TLC: Tables, Ladders & Chairs (2009)

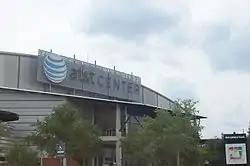
The event was held at the AT&T Center in San Antonio, Texas.

In August 2009, World Wrestling Entertainment (WWE) ran a poll on their official website in which fans could vote on the concept of that year's December pay-per-view (PPV) that would replace their previously annual December event, Armageddon. The choices in the poll included an event themed around street fight main events, an event featuring a single-elimination tournament, and an event featuring matches that contained stipulations using tables, ladders, and/or chairs as legal weapons with the main event being a Tables, Ladders, and Chairs (TLC) match. The TLC theme was chosen, and the event was aptly named TLC: Tables, Ladders & Chairs. It was scheduled to take place on December 13, 2009, at the AT&T Center in San Antonio, Texas and feature wrestlers from the Raw, SmackDown, and ECW brand divisions. Tickets went on sale on August 29.